Miren Ibarguren

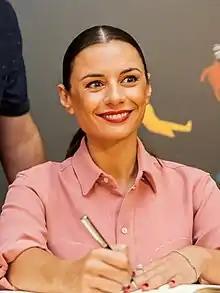
Ibarguren on 21 September 2016

Miren Ibarguren Agudo was born on 23 May 1980 in San Sebastián, Gipuzkoa. She started in the Euskal Telebista soap opera "Goenkale". She made her feature film debut with the role of JSU member Joaquina López in the 2007 period drama "13 Roses". She is very popular because of her roles in comedy television series such as "Escenas de Matrimonio" and "Aída".